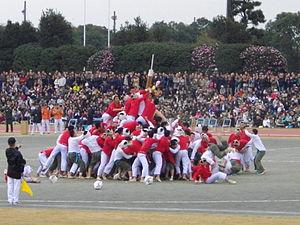
Bo-Taoshi est un sport de plein air pratiqué lors des fêtes d'école japonaises. La partie jouée par les cadets de l'Académie des forces japonaises d'autodéfense est particulièrement connue pour sa taille, quand deux équipes de près de 150 individus s'affrontent.